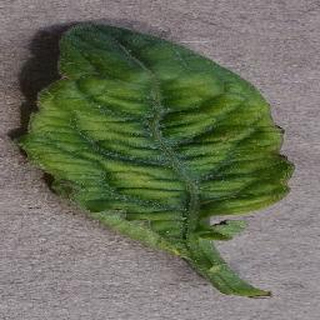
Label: tomato_yellow_leaf_curl_virus